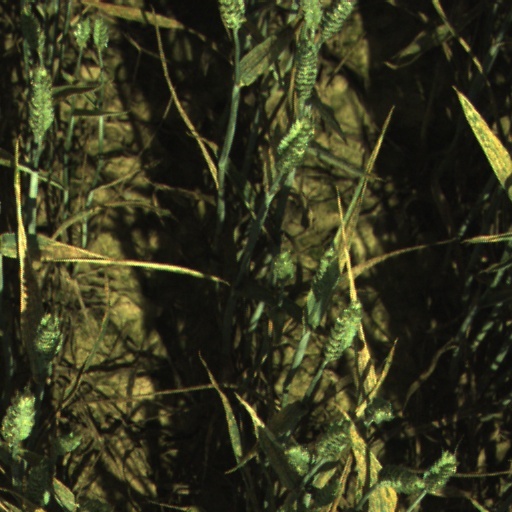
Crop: wheat